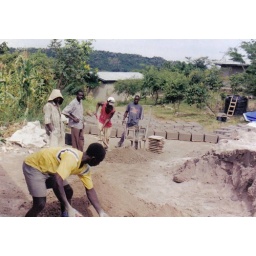
The bricks for the classroom building were made in advance so they would be ready for the team from America.